Fergana Valley

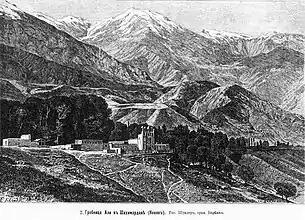
The tomb of Ali at Shakhimardan

The Kushan Empire formed from the same Yuezhi who had conquered the Hellenistic Fergana. The Kushan spread out in the 1st century AD from the Yuezhi confederation in the territories of ancient Bactria on either side of the middle course of the Oxus River or Amu Darya in what is now northern Afghanistan, and southern Tajikistan and Uzbekistan. The Kushan conquered most of what is now northern India and Pakistan, driving east through Fergana. Kushan power also consolidated long-distance trade, linking Central Asia to both Han dynasty China and the Roman Empire in Europe.